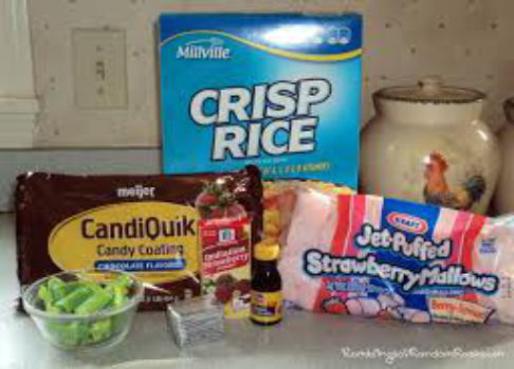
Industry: Food